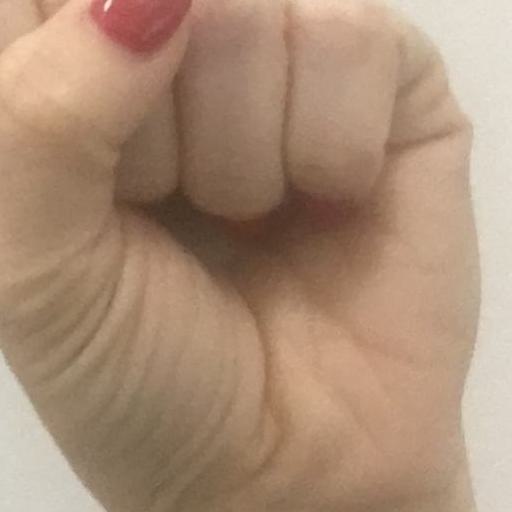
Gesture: fist